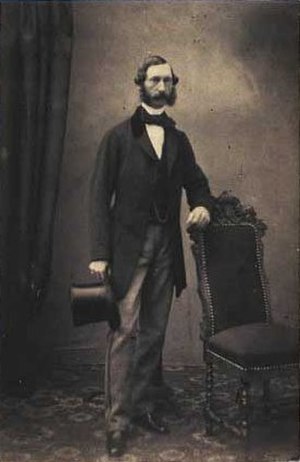
Frederik af Slesvig-Holsten-Sønderborg-Glücksborg (1814-1885) / Biografi / Fødsel og familie
Portræt af Prins Frederik af Glücksborg.
Hertug Frederik til Slesvig-Holsten-Sønderborg-Glücksborg var hertug af Slesvig-Holsten-Sønderborg-Glücksborg fra 1878 til 1885.